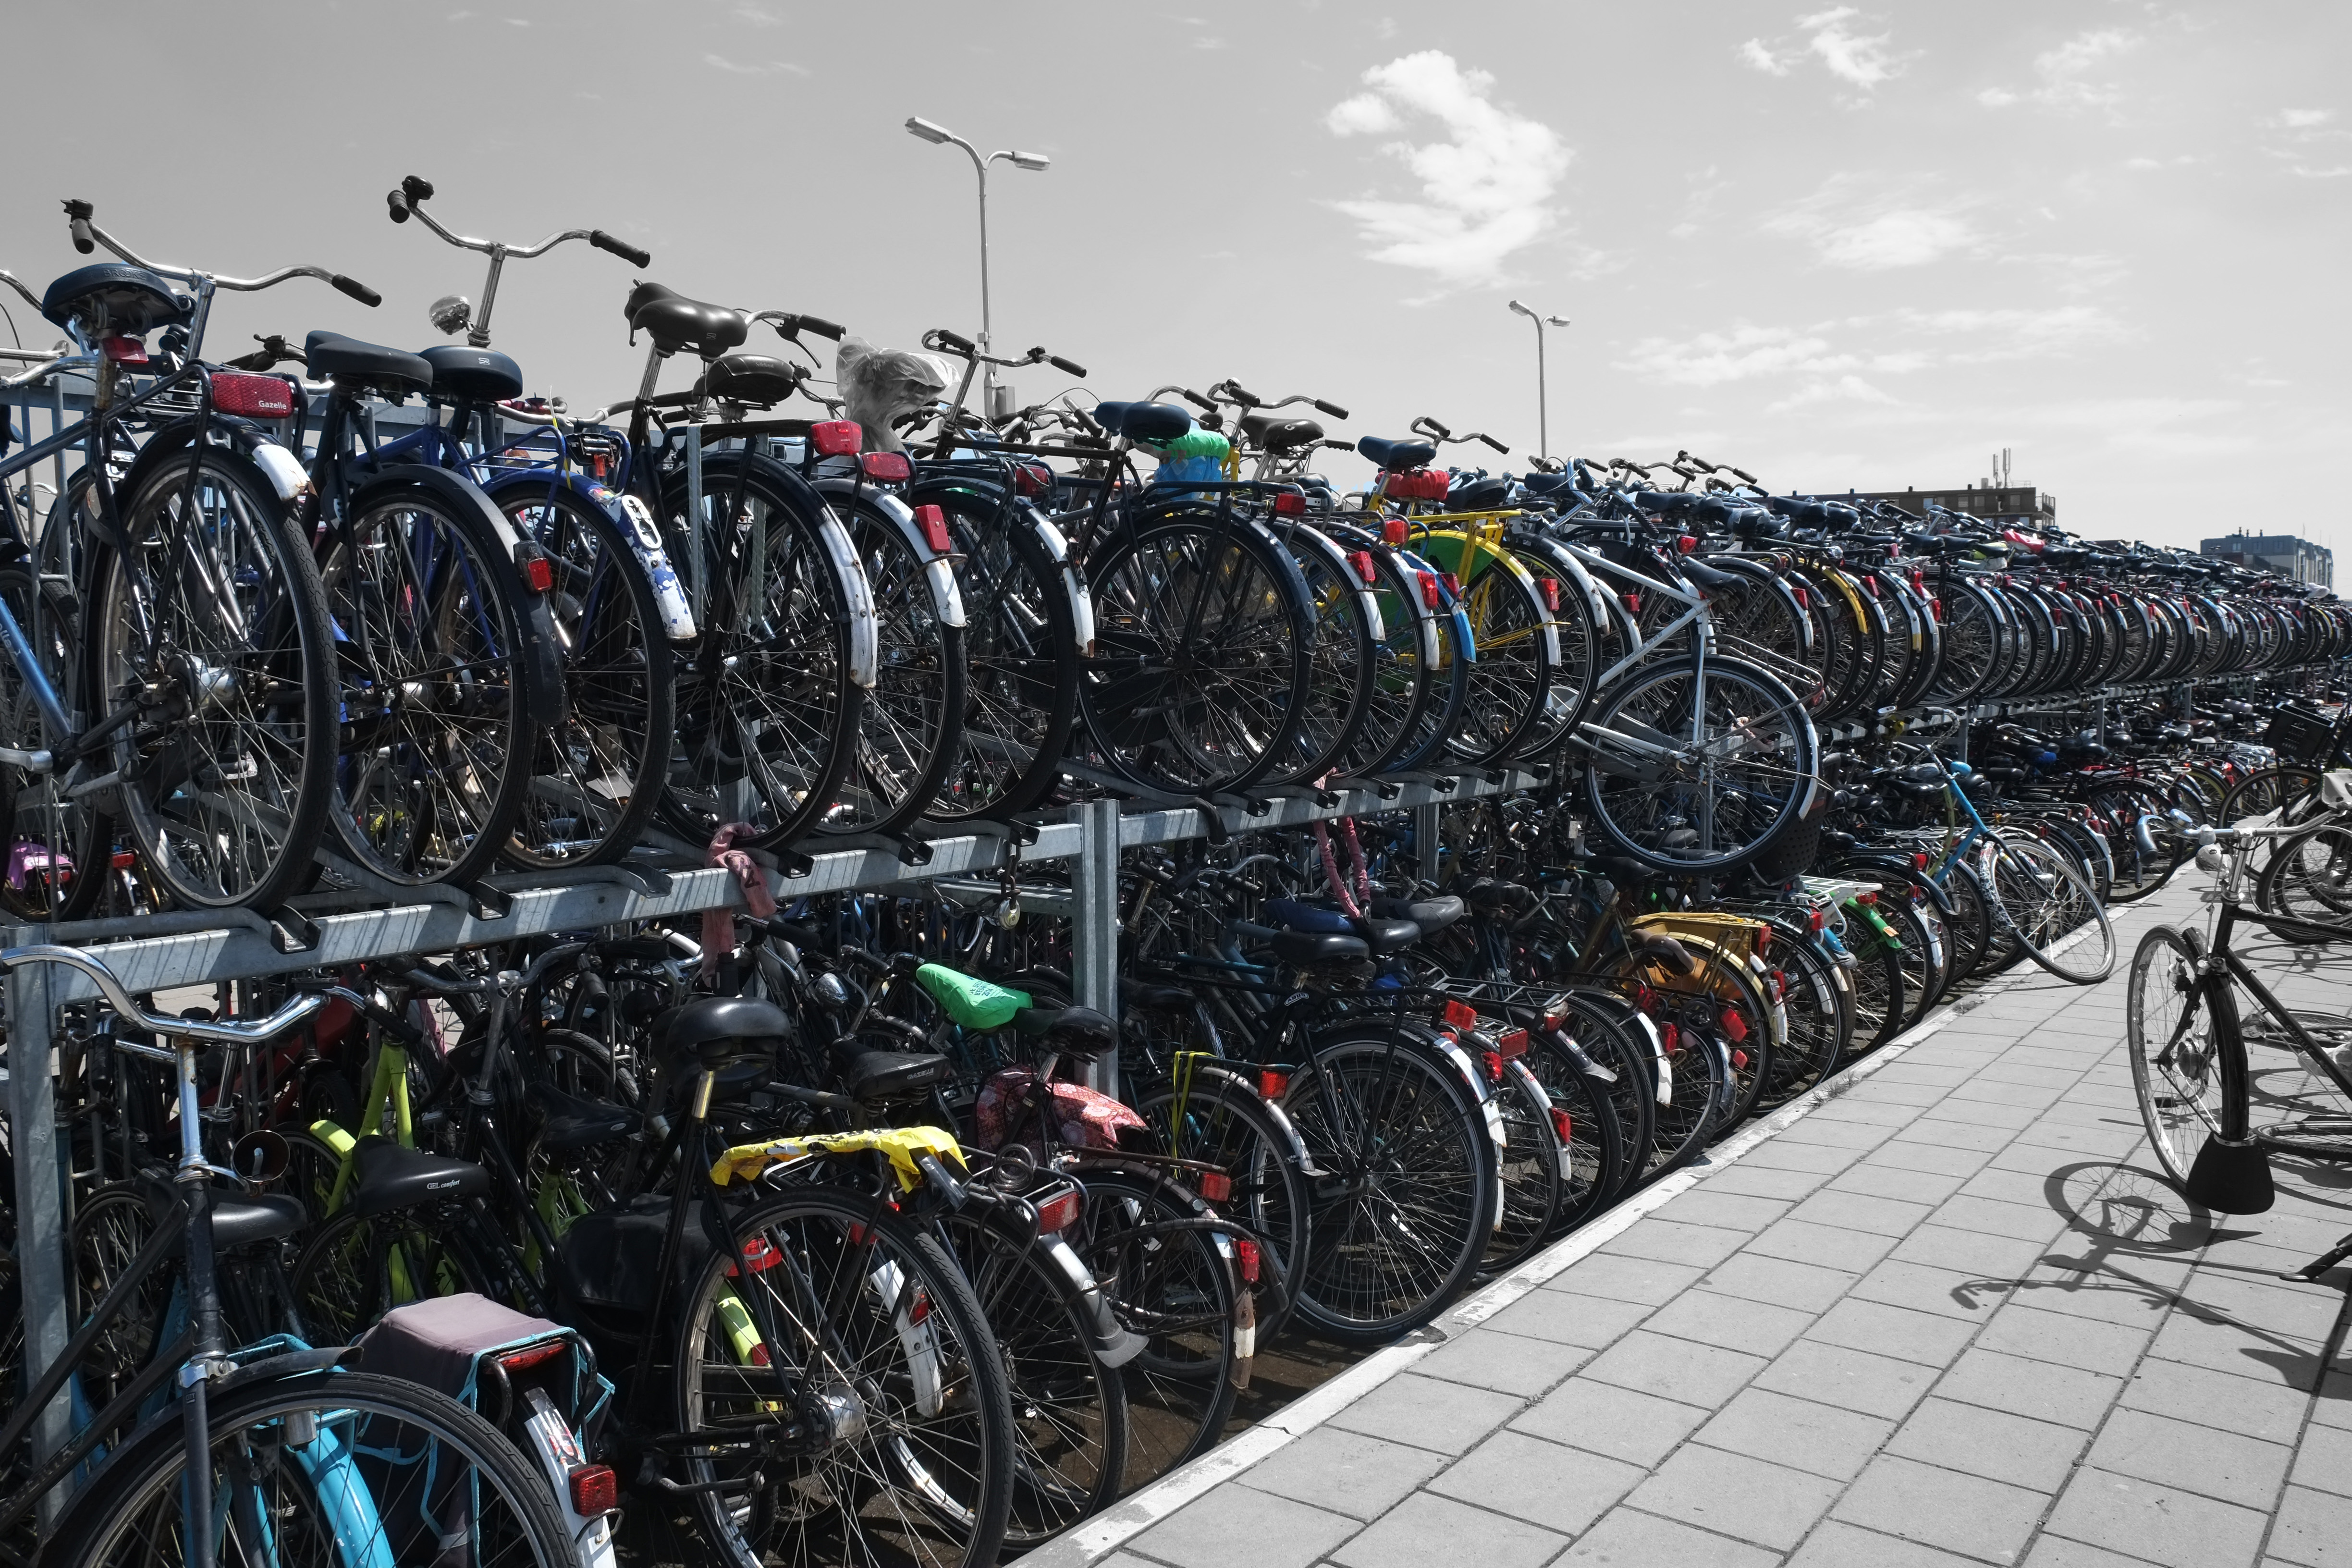
structure, street, bicycle, urban, travel, fujifilm, vehicle, sports equipment, cycling, netherlands, sports, race track, fuji, delft, fujix, fujixe1, sport venue, cycle sport, bicycle motocross, endurance sports